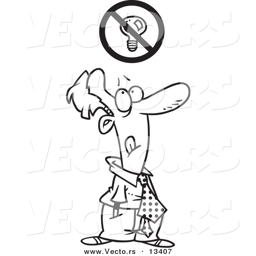
vector of a cartoon stressed businessman trying to come up with a - coloring page outline